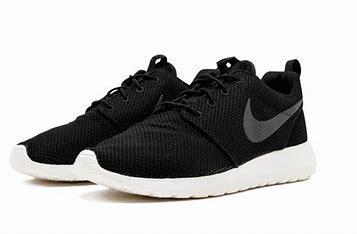
Brand: Nike
Model: Roshe One